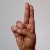
The image shows a hand gesture representing the letter 'U' in Indian Sign Language.